Float (nautical)

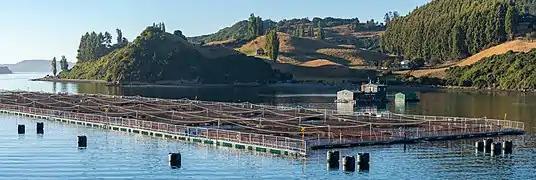
Aquaculture fish farming in the fjords south of Castro, Chile

Various forms of floating platforms, tanks, growing cages, and work areas are used in aquaculture, all employing some form of artificial buoyancy generically known as "floats".